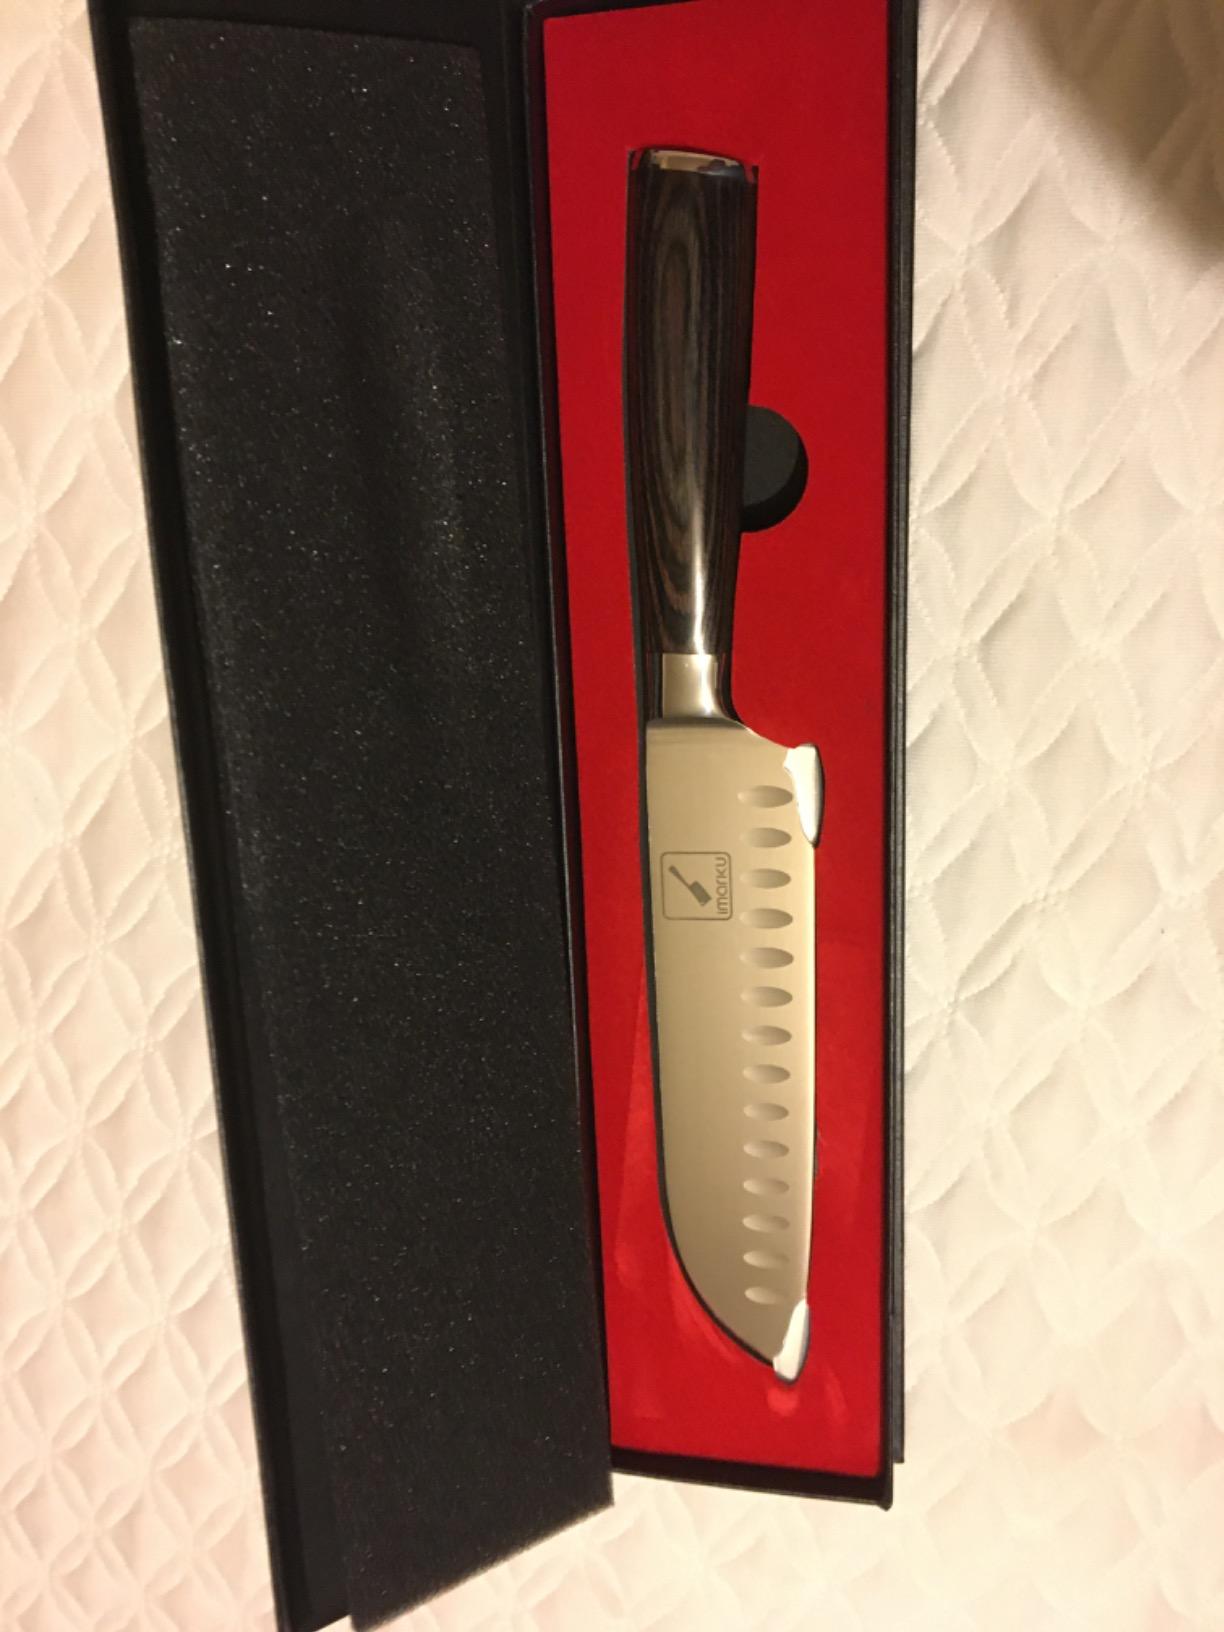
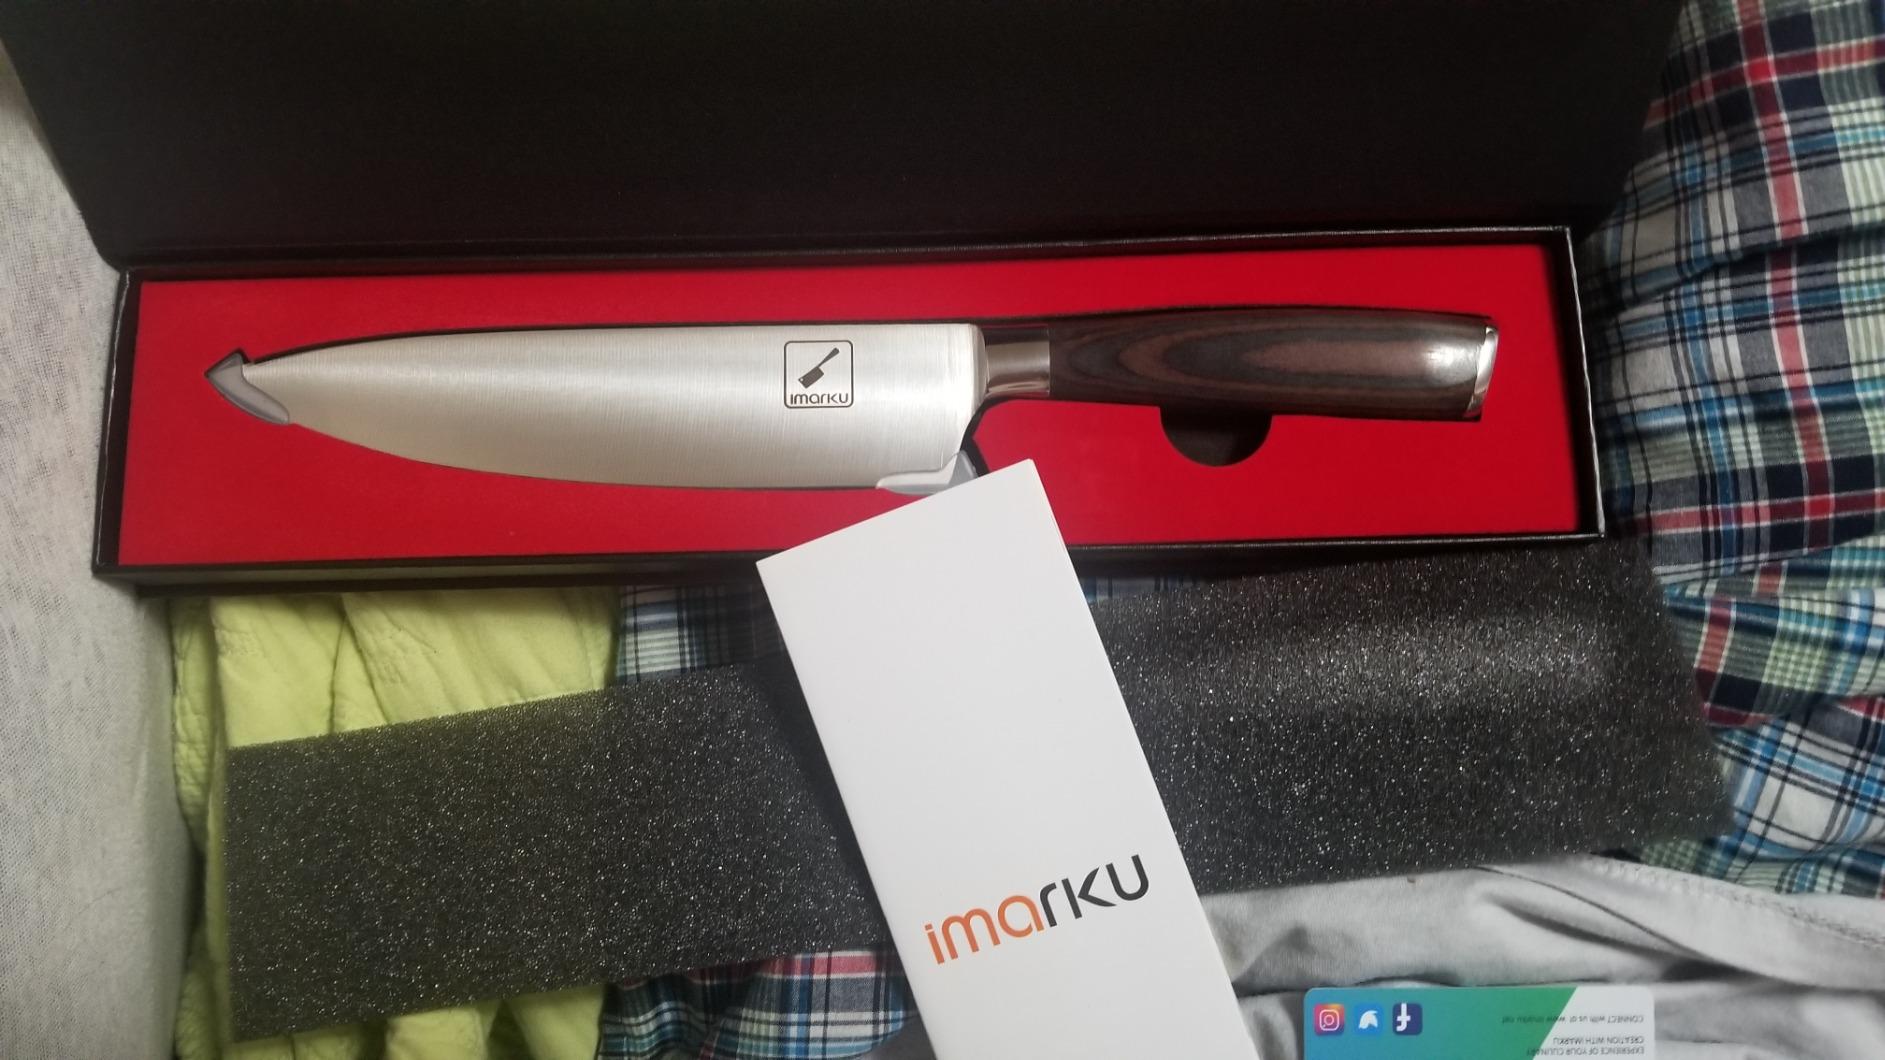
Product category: items_knife
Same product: no